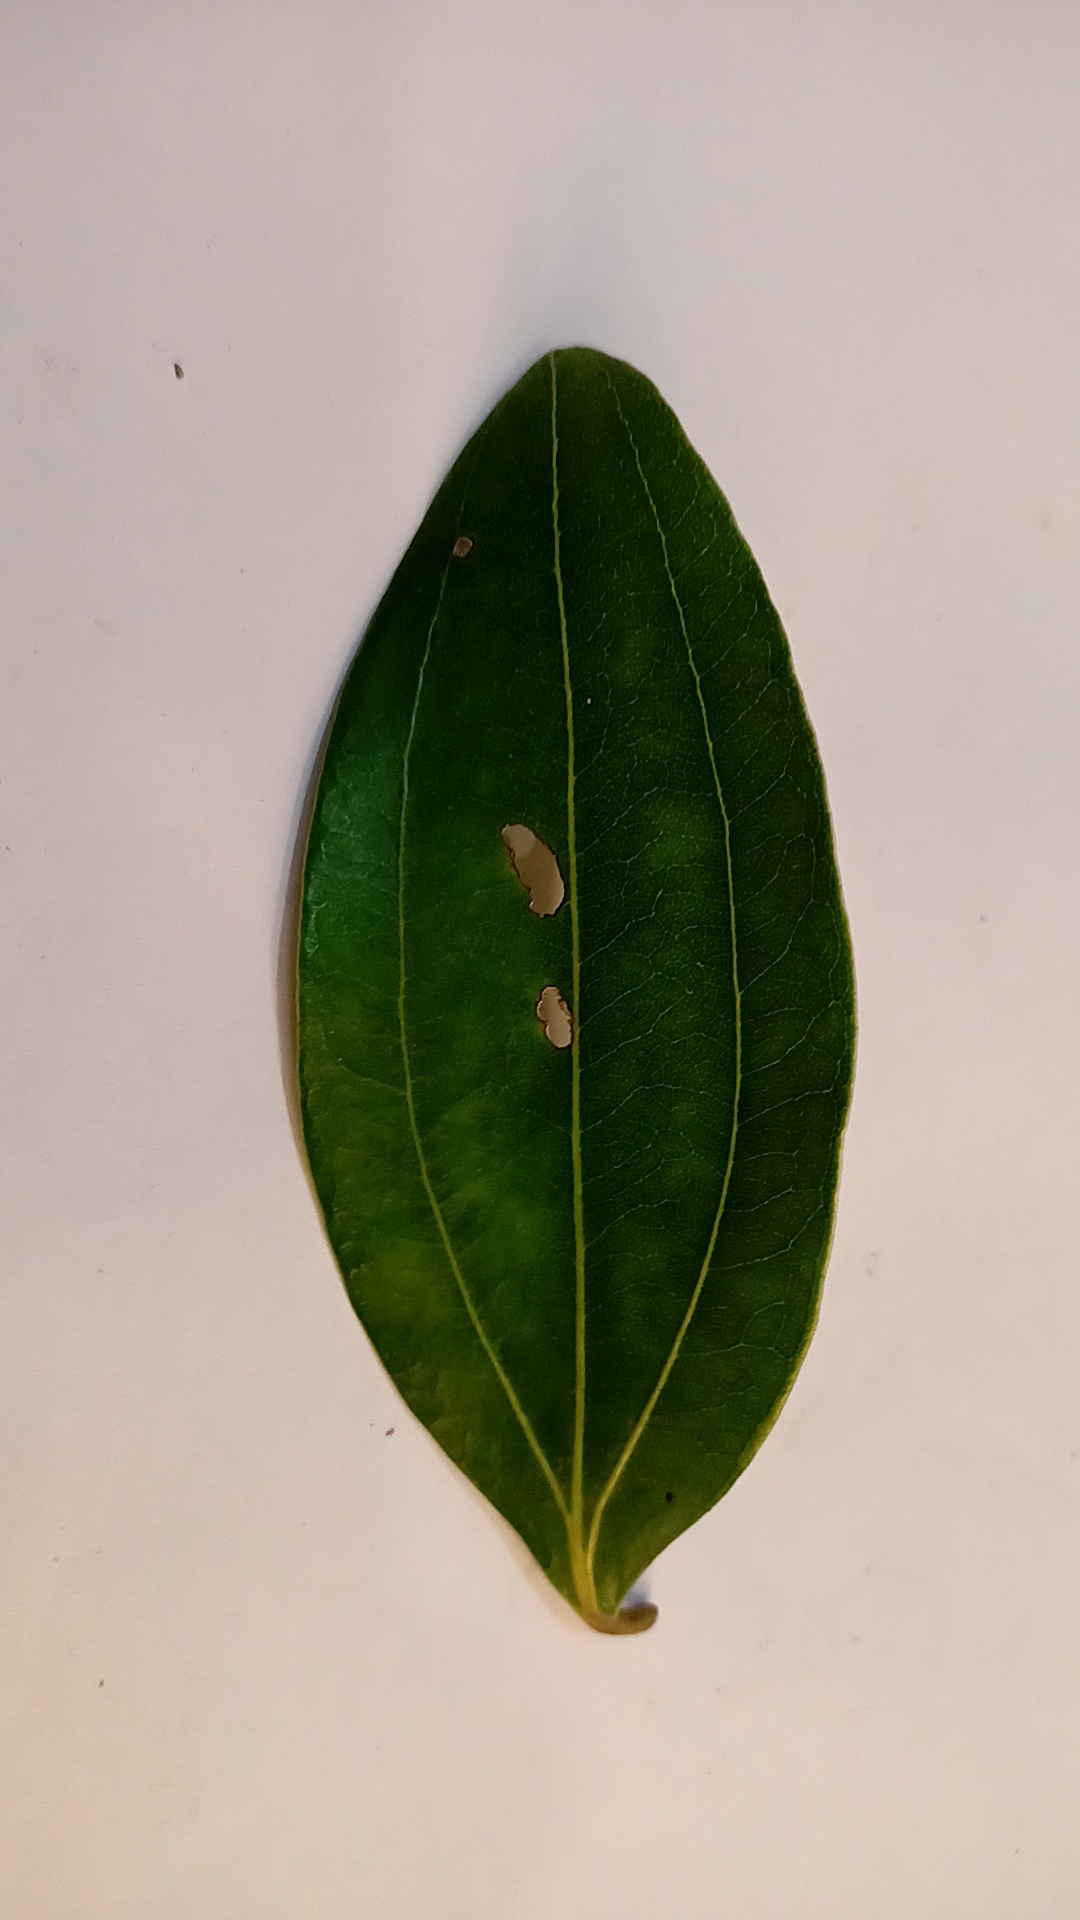
Label: Disease